The Dark Eidolon

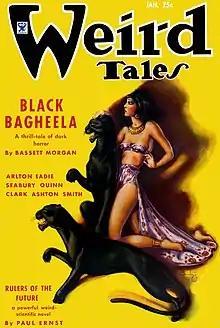
"The Dark Eidolon" was originally published in the January 1935 issue of "Weird Tales".

Namirrha was once known as Narthos, a beggar boy of Ummaos, capital city of Xylac. Trampled almost to death by the horses of Prince Zotulla, he leaves the city and becomes a willing pupil of a wizard, driving his own bond with Thasaidon, Lord of the Seven Hells and God of Earthly Evil.